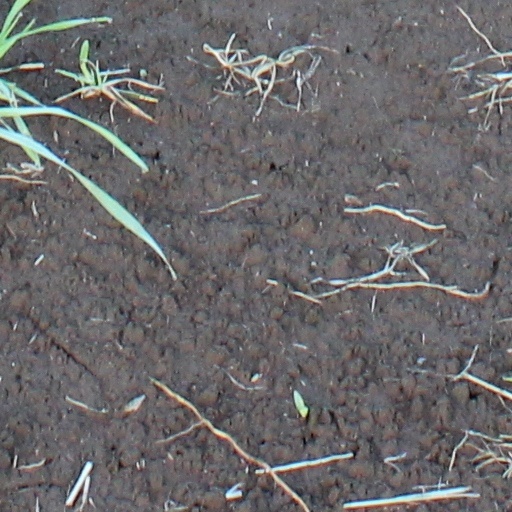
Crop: wheat